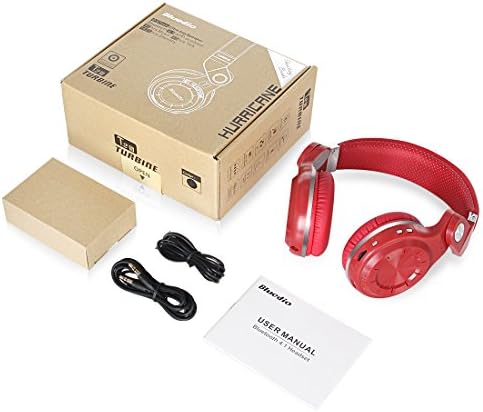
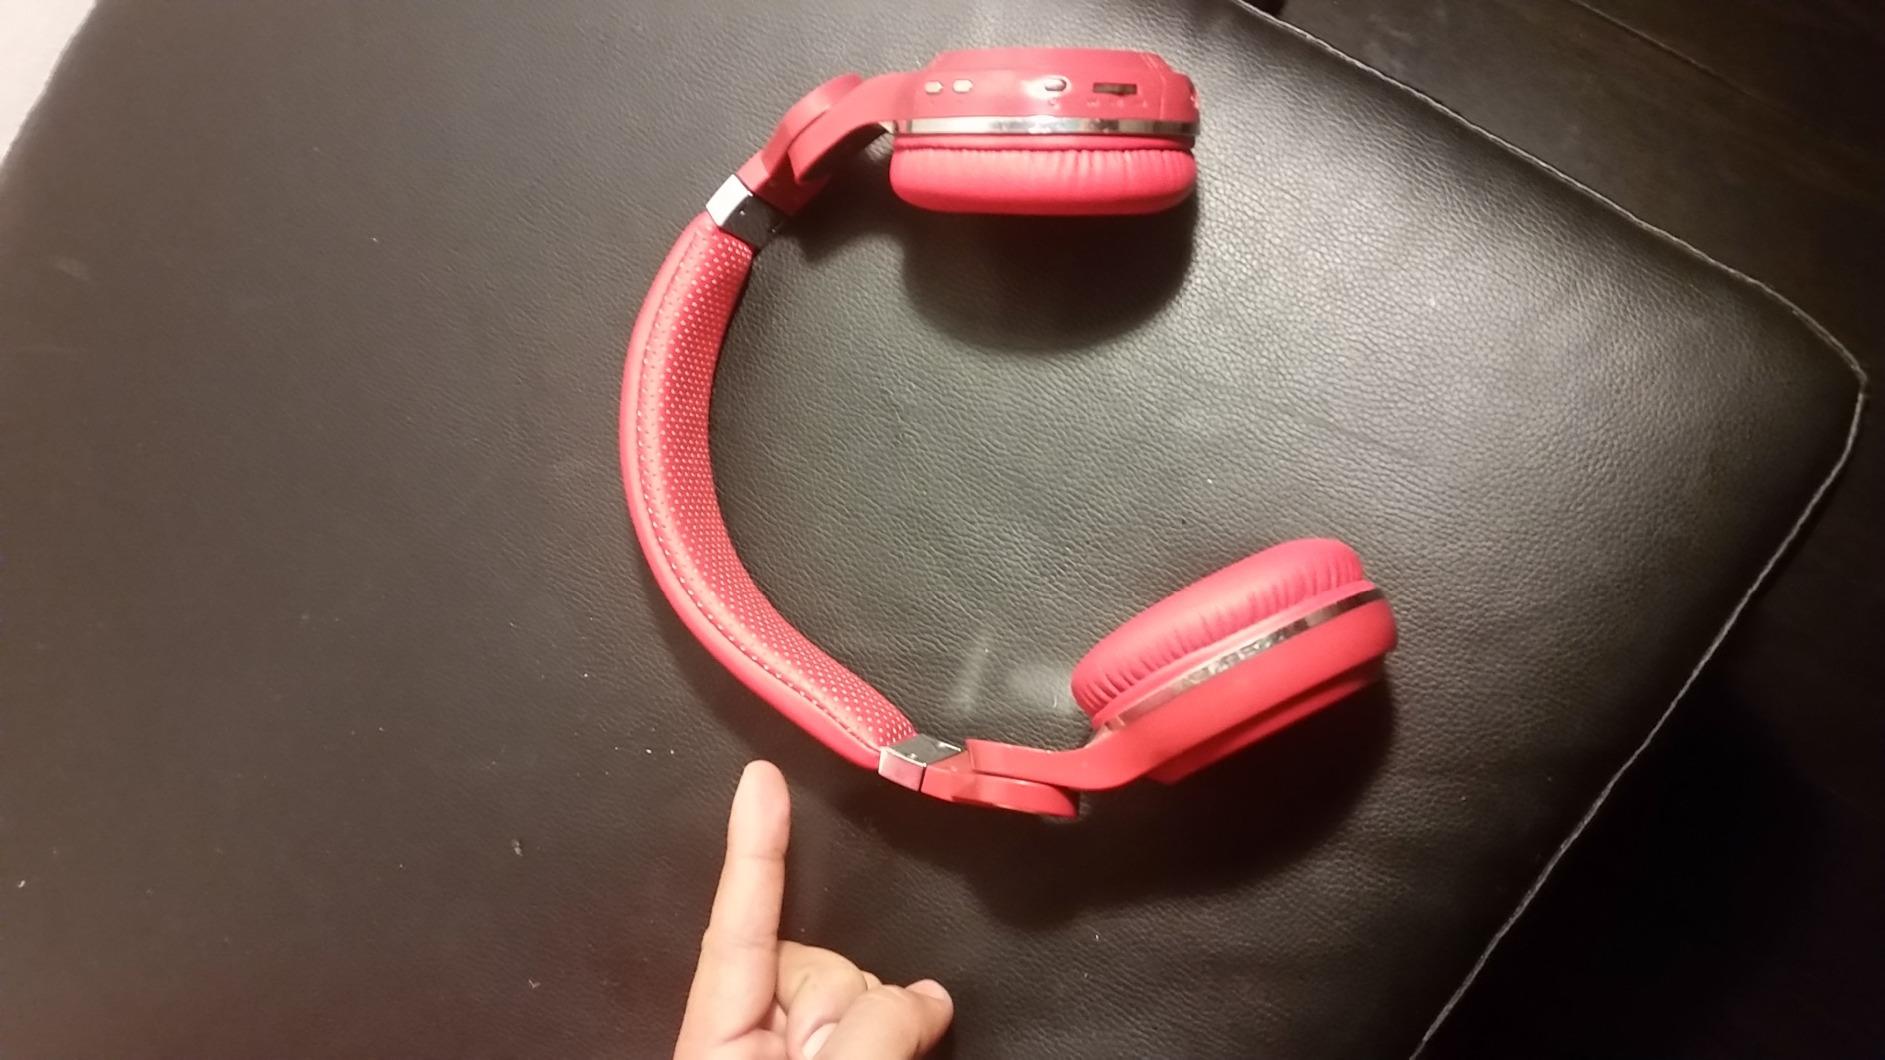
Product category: headphones
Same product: yes